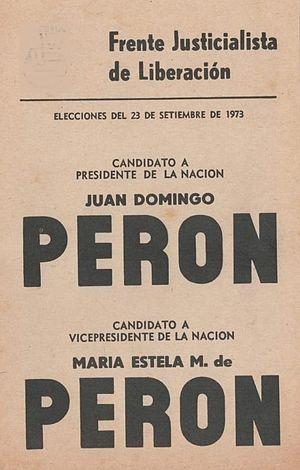
María Estela Martínez Cartas, dite Isabel Martínez de Perón ou Isabel Perón, surnommée « Isabelita », née le 4 février 1931 à La Rioja, en Argentine, est une femme d’État argentine, présidente de la Nation argentine du 1ᵉʳ juillet 1974 au 24 mars 1976 après en avoir été la vice-présidente.